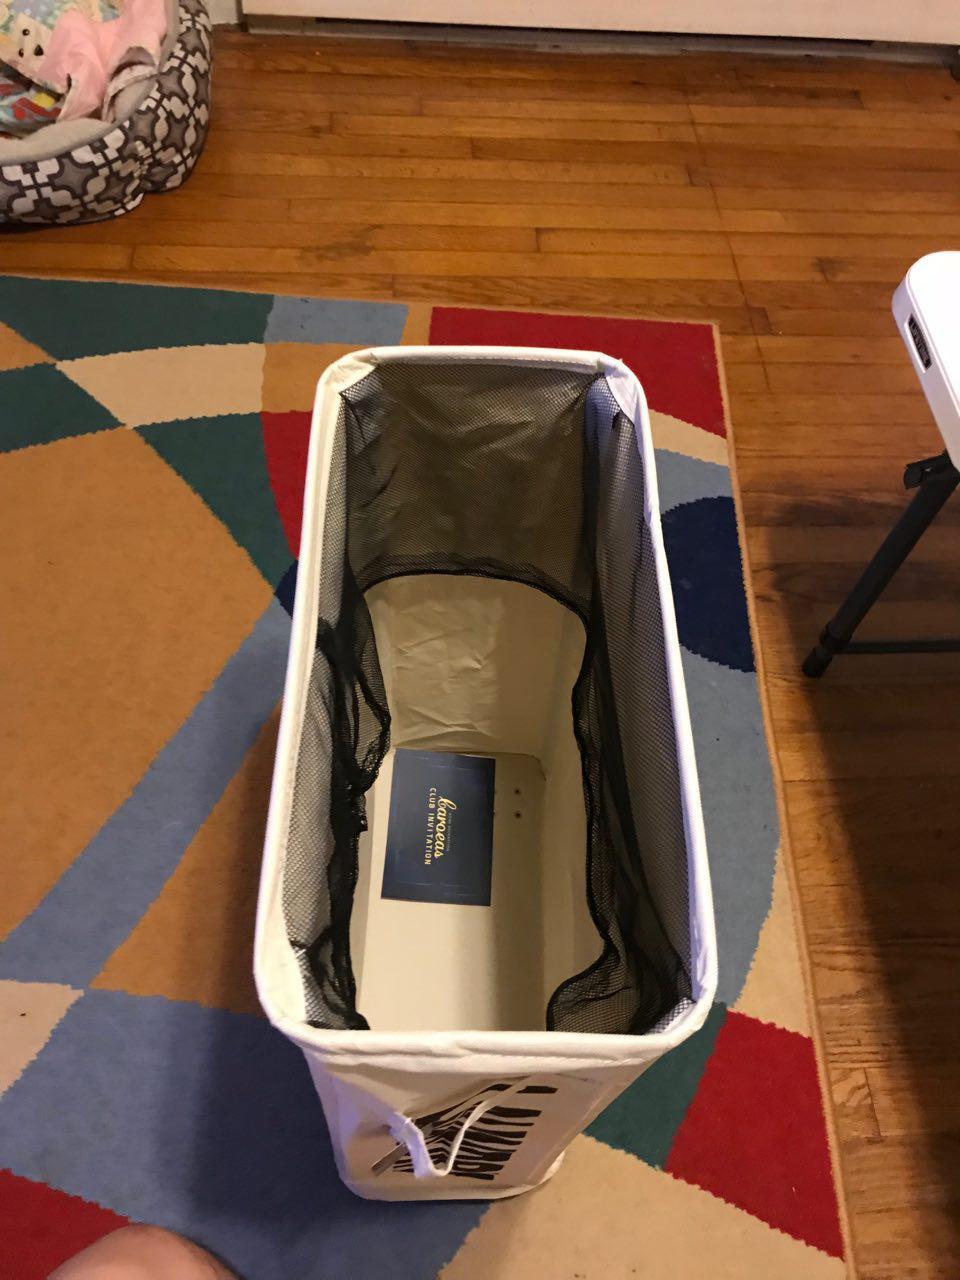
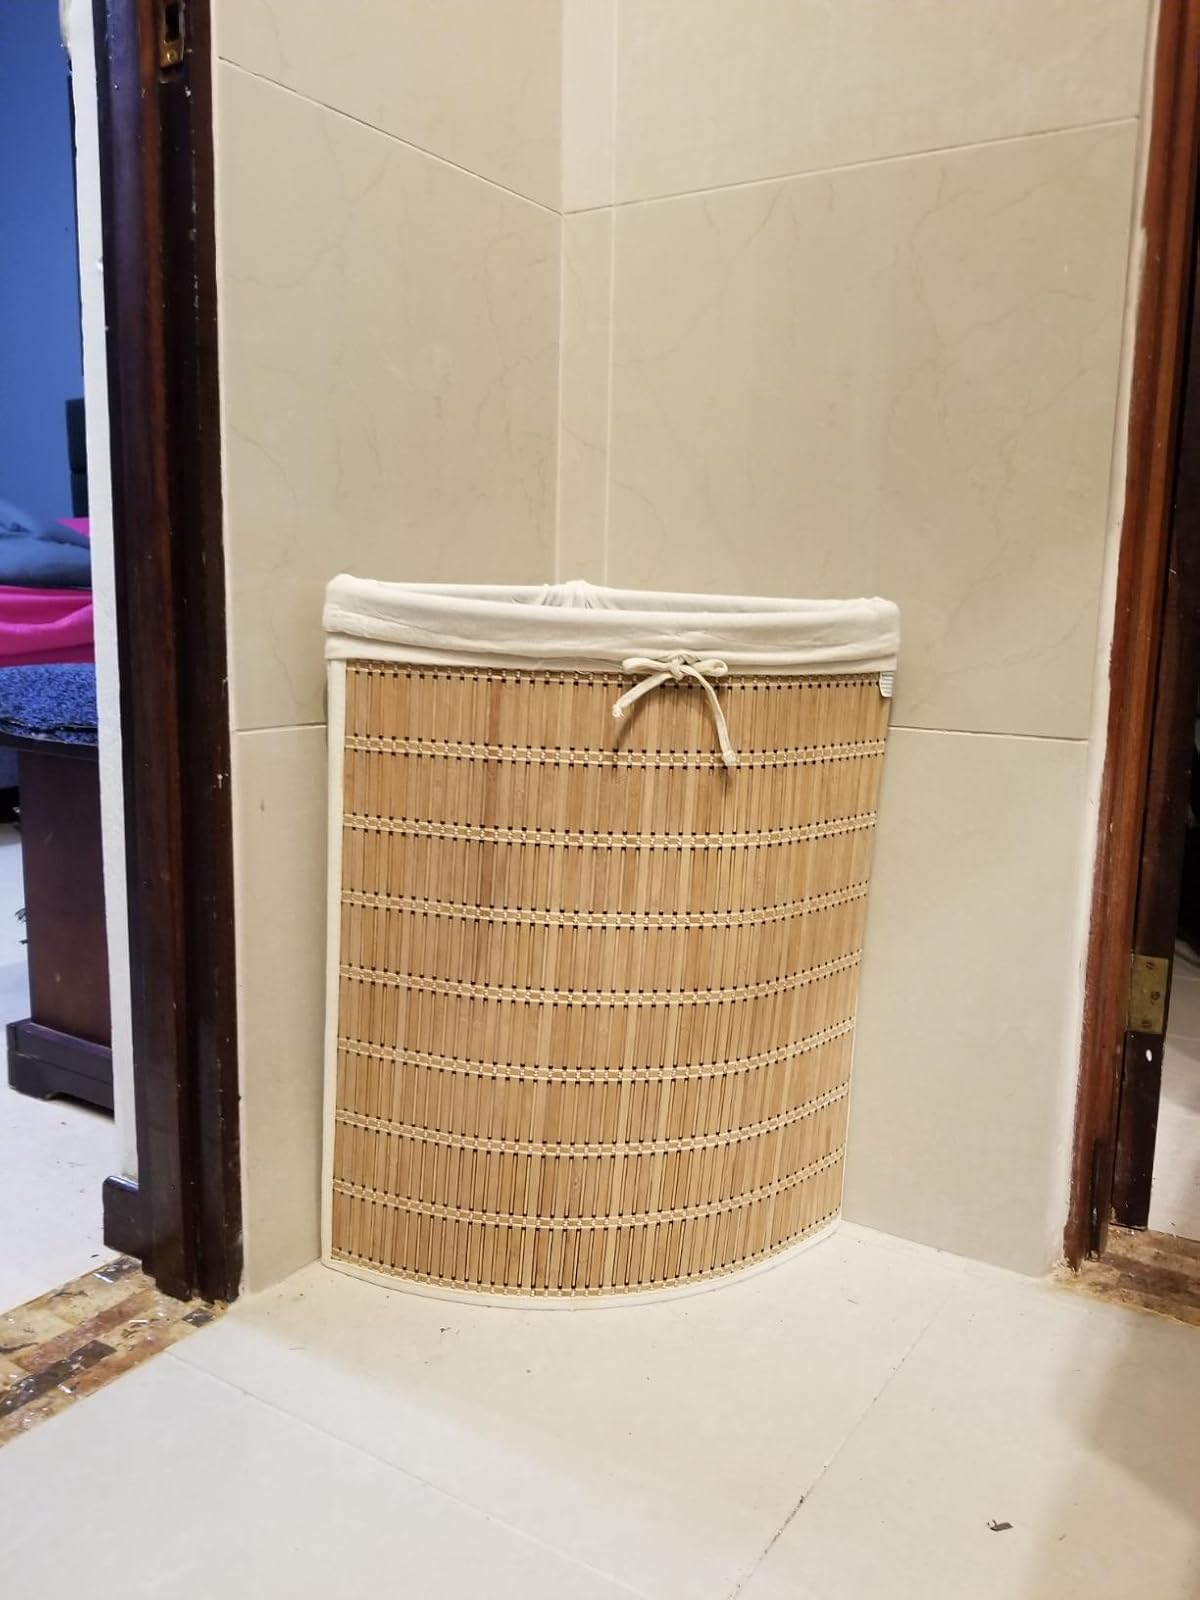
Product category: items_hamper
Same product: no